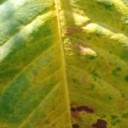
Label: Cerscospora